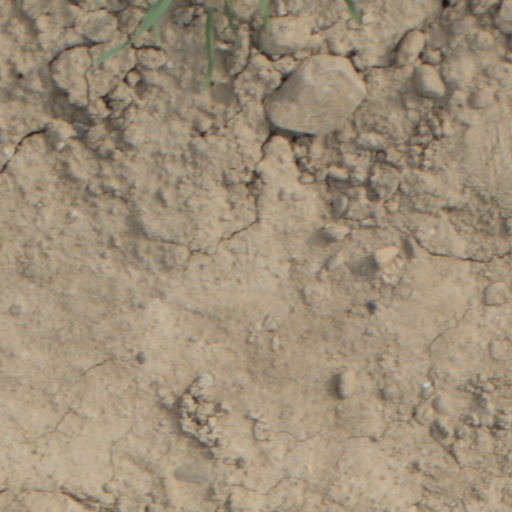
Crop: wheat